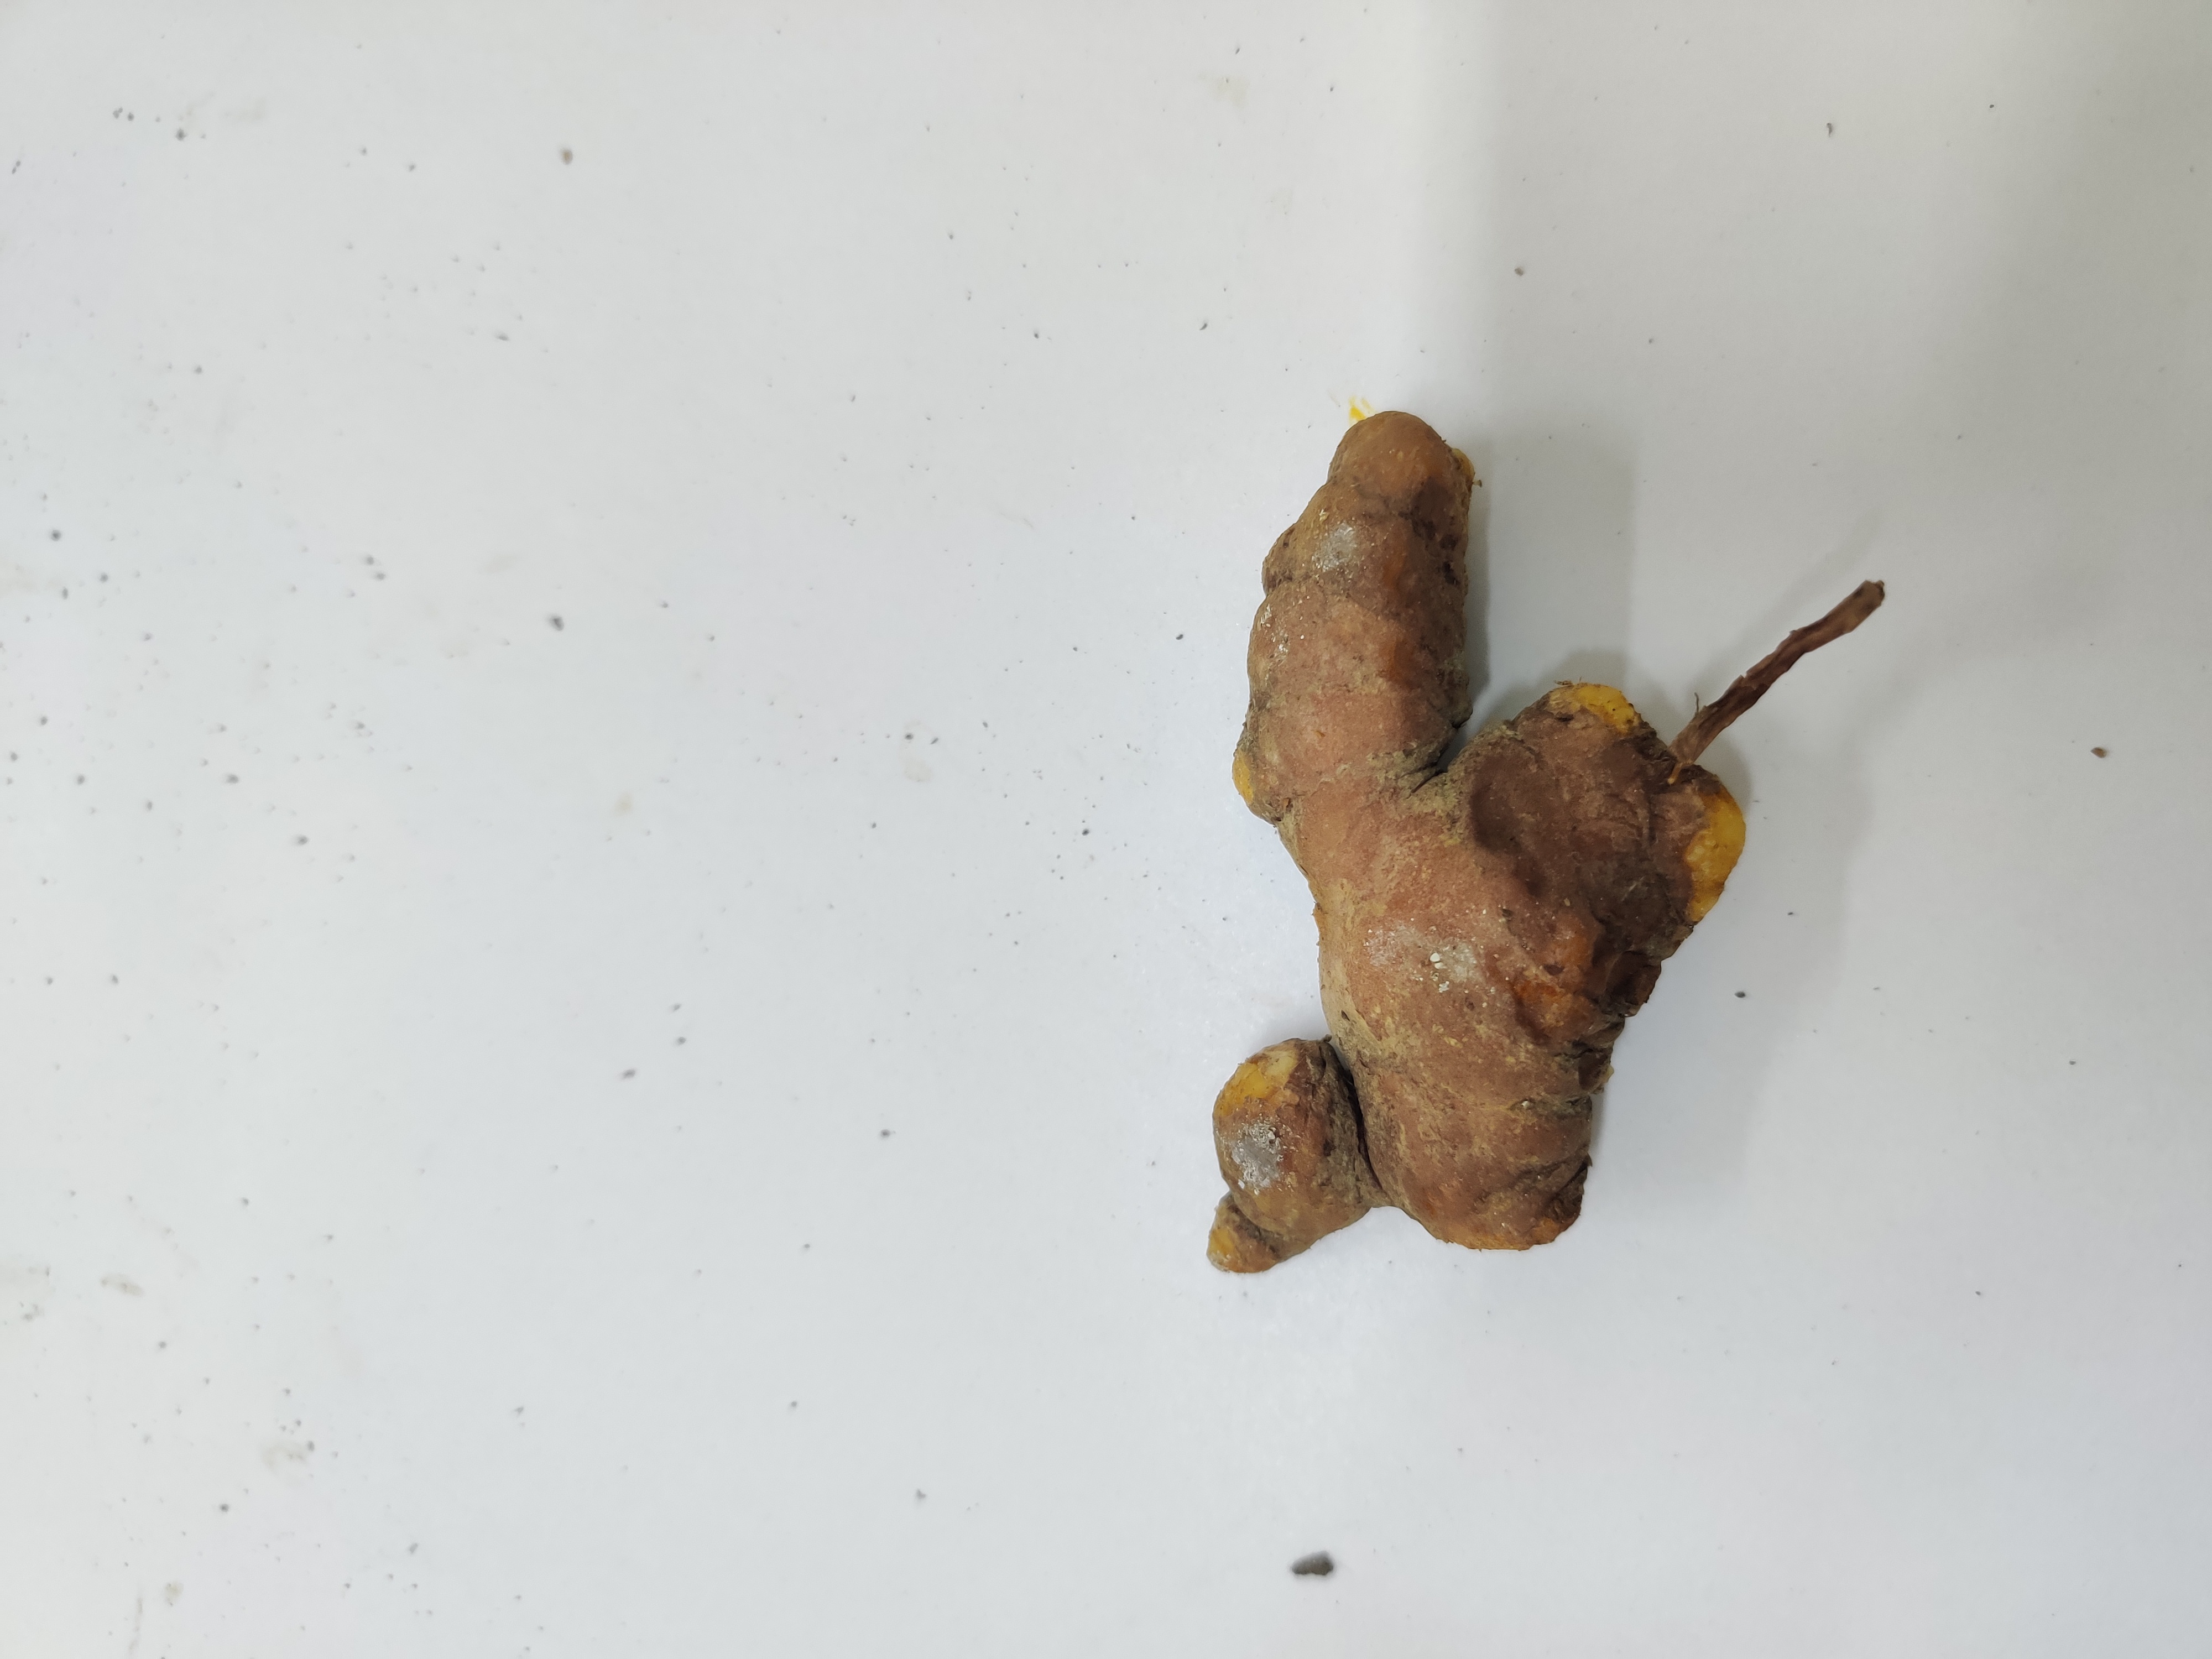
Crop: Turmeric
Condition: Fresh